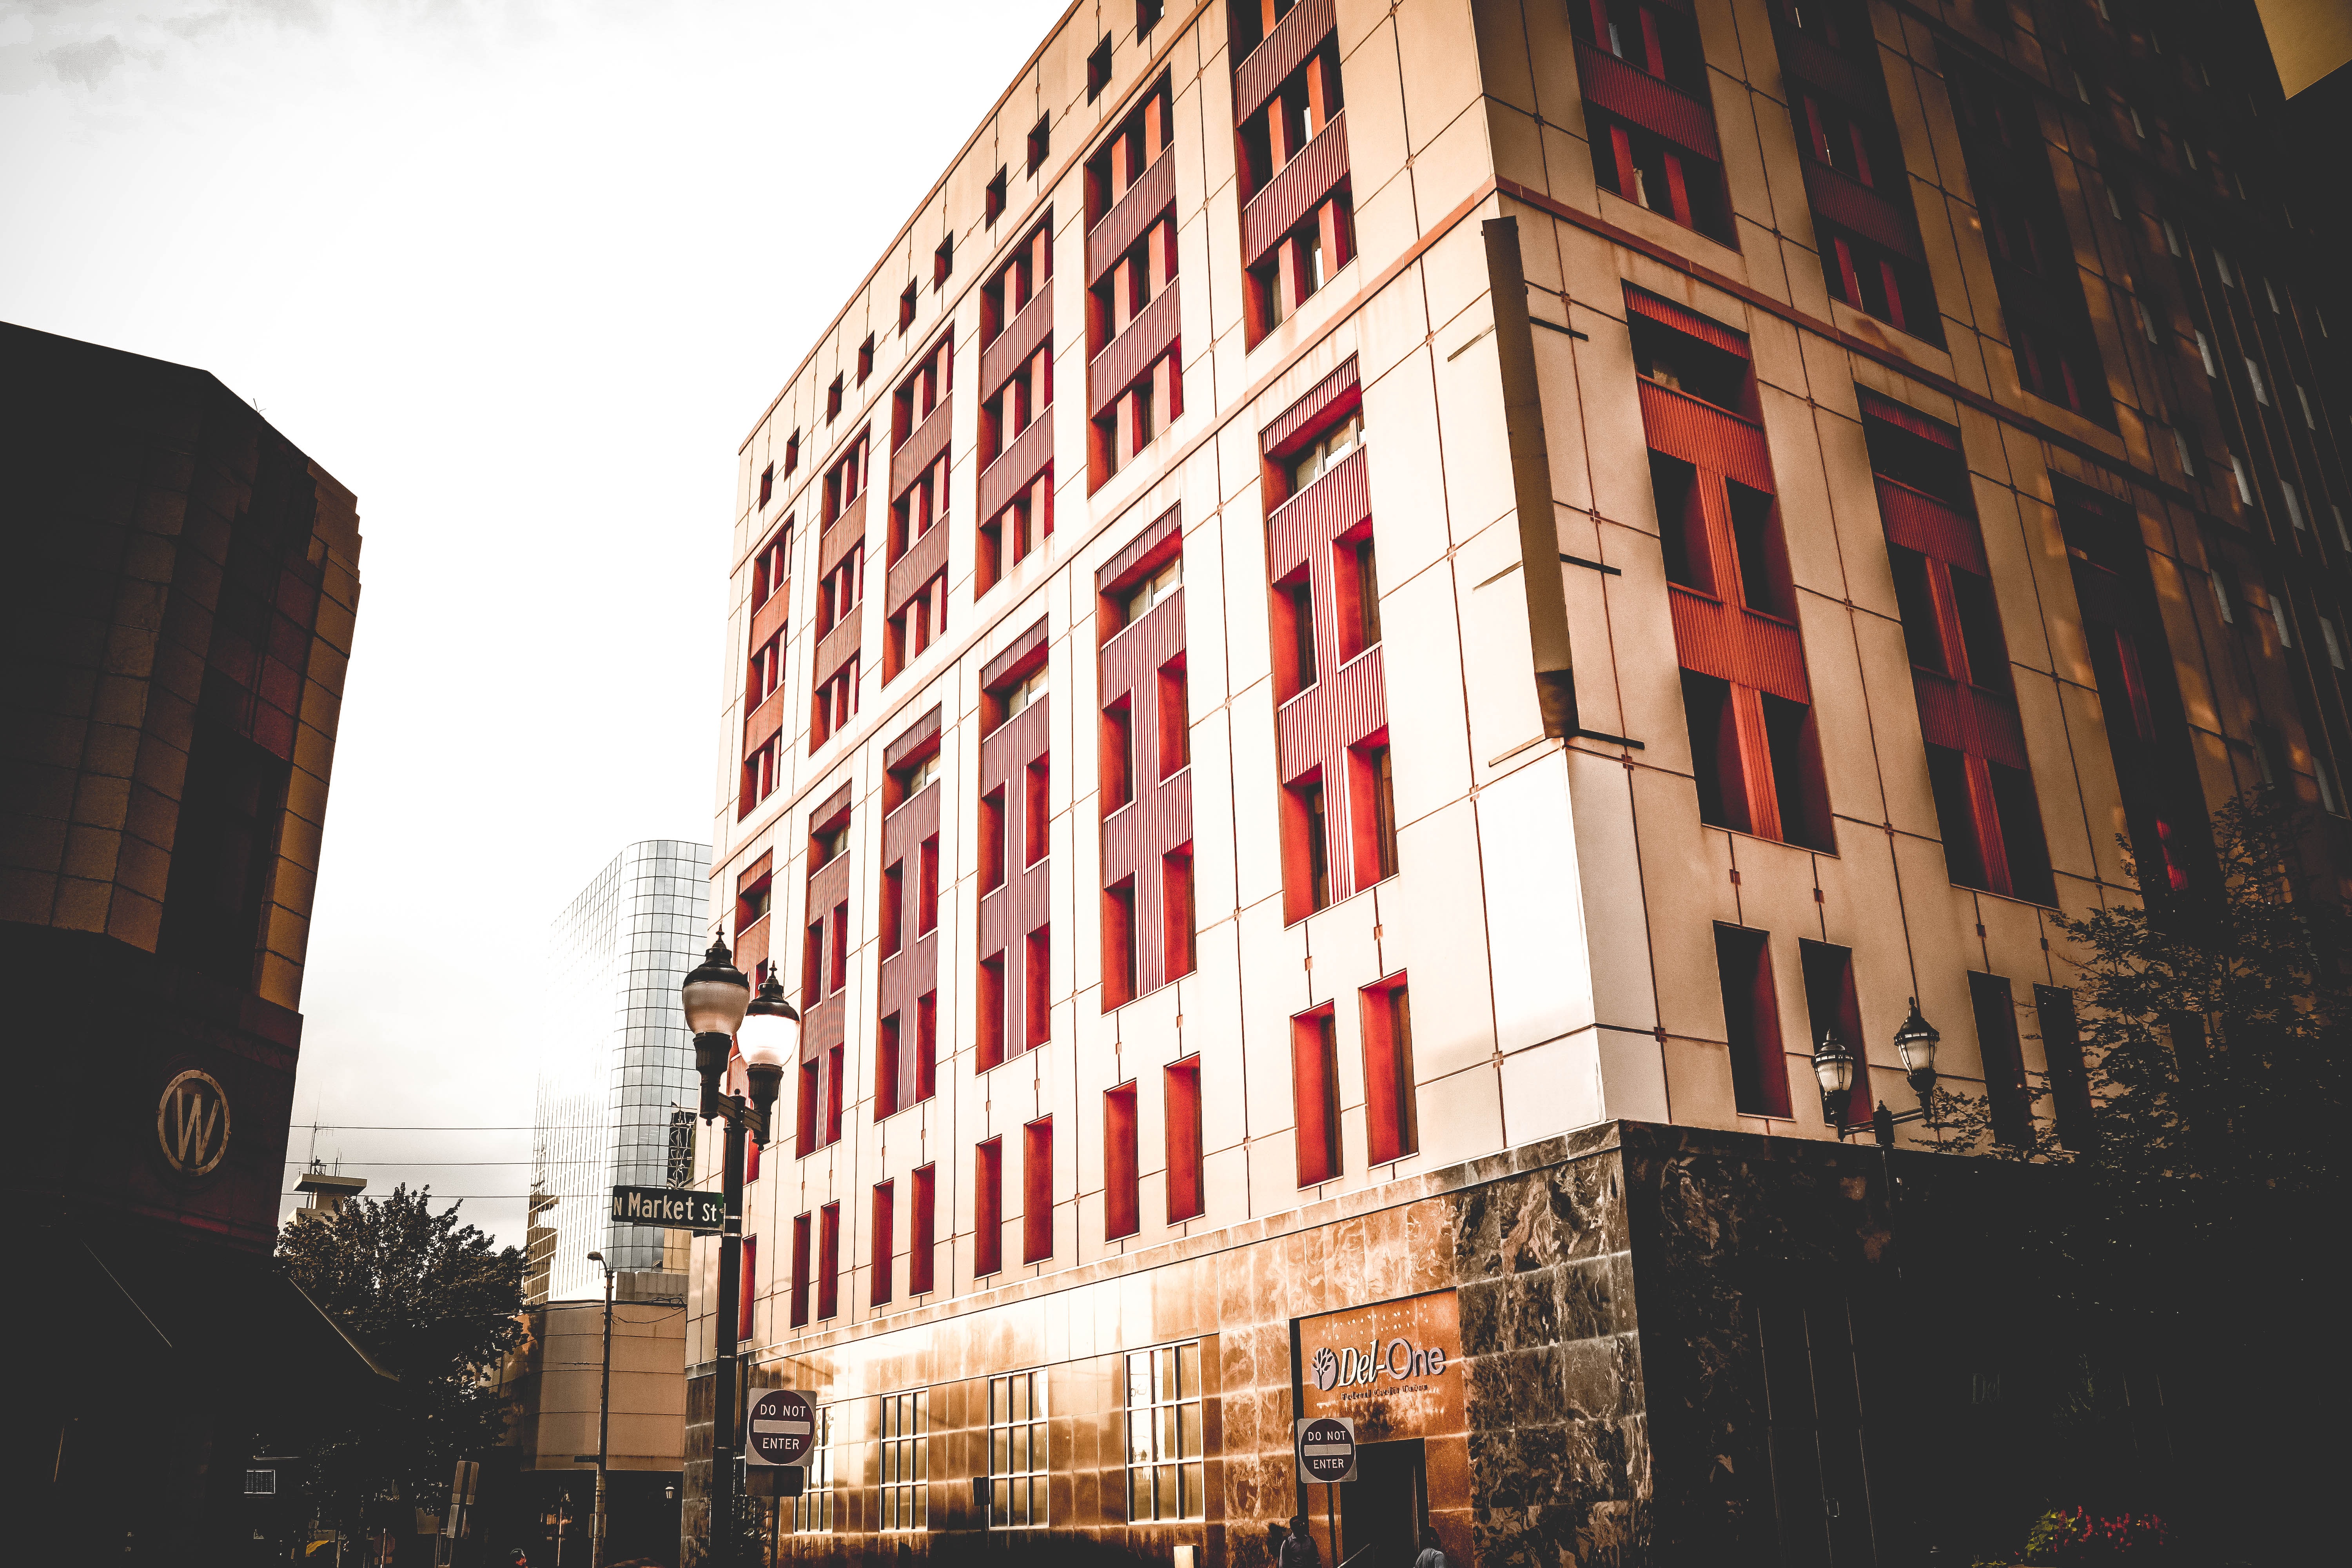
urban area, architecture, building, red, city, metropolitan area, human settlement, sky, metropolis, town, neighbourhood, downtown, street, mixed use, apartment, facade, infrastructure, real estate, house, Material property, sunlight, window, home, condominium, commercial building, reflection, residential area, road, Tints and shades